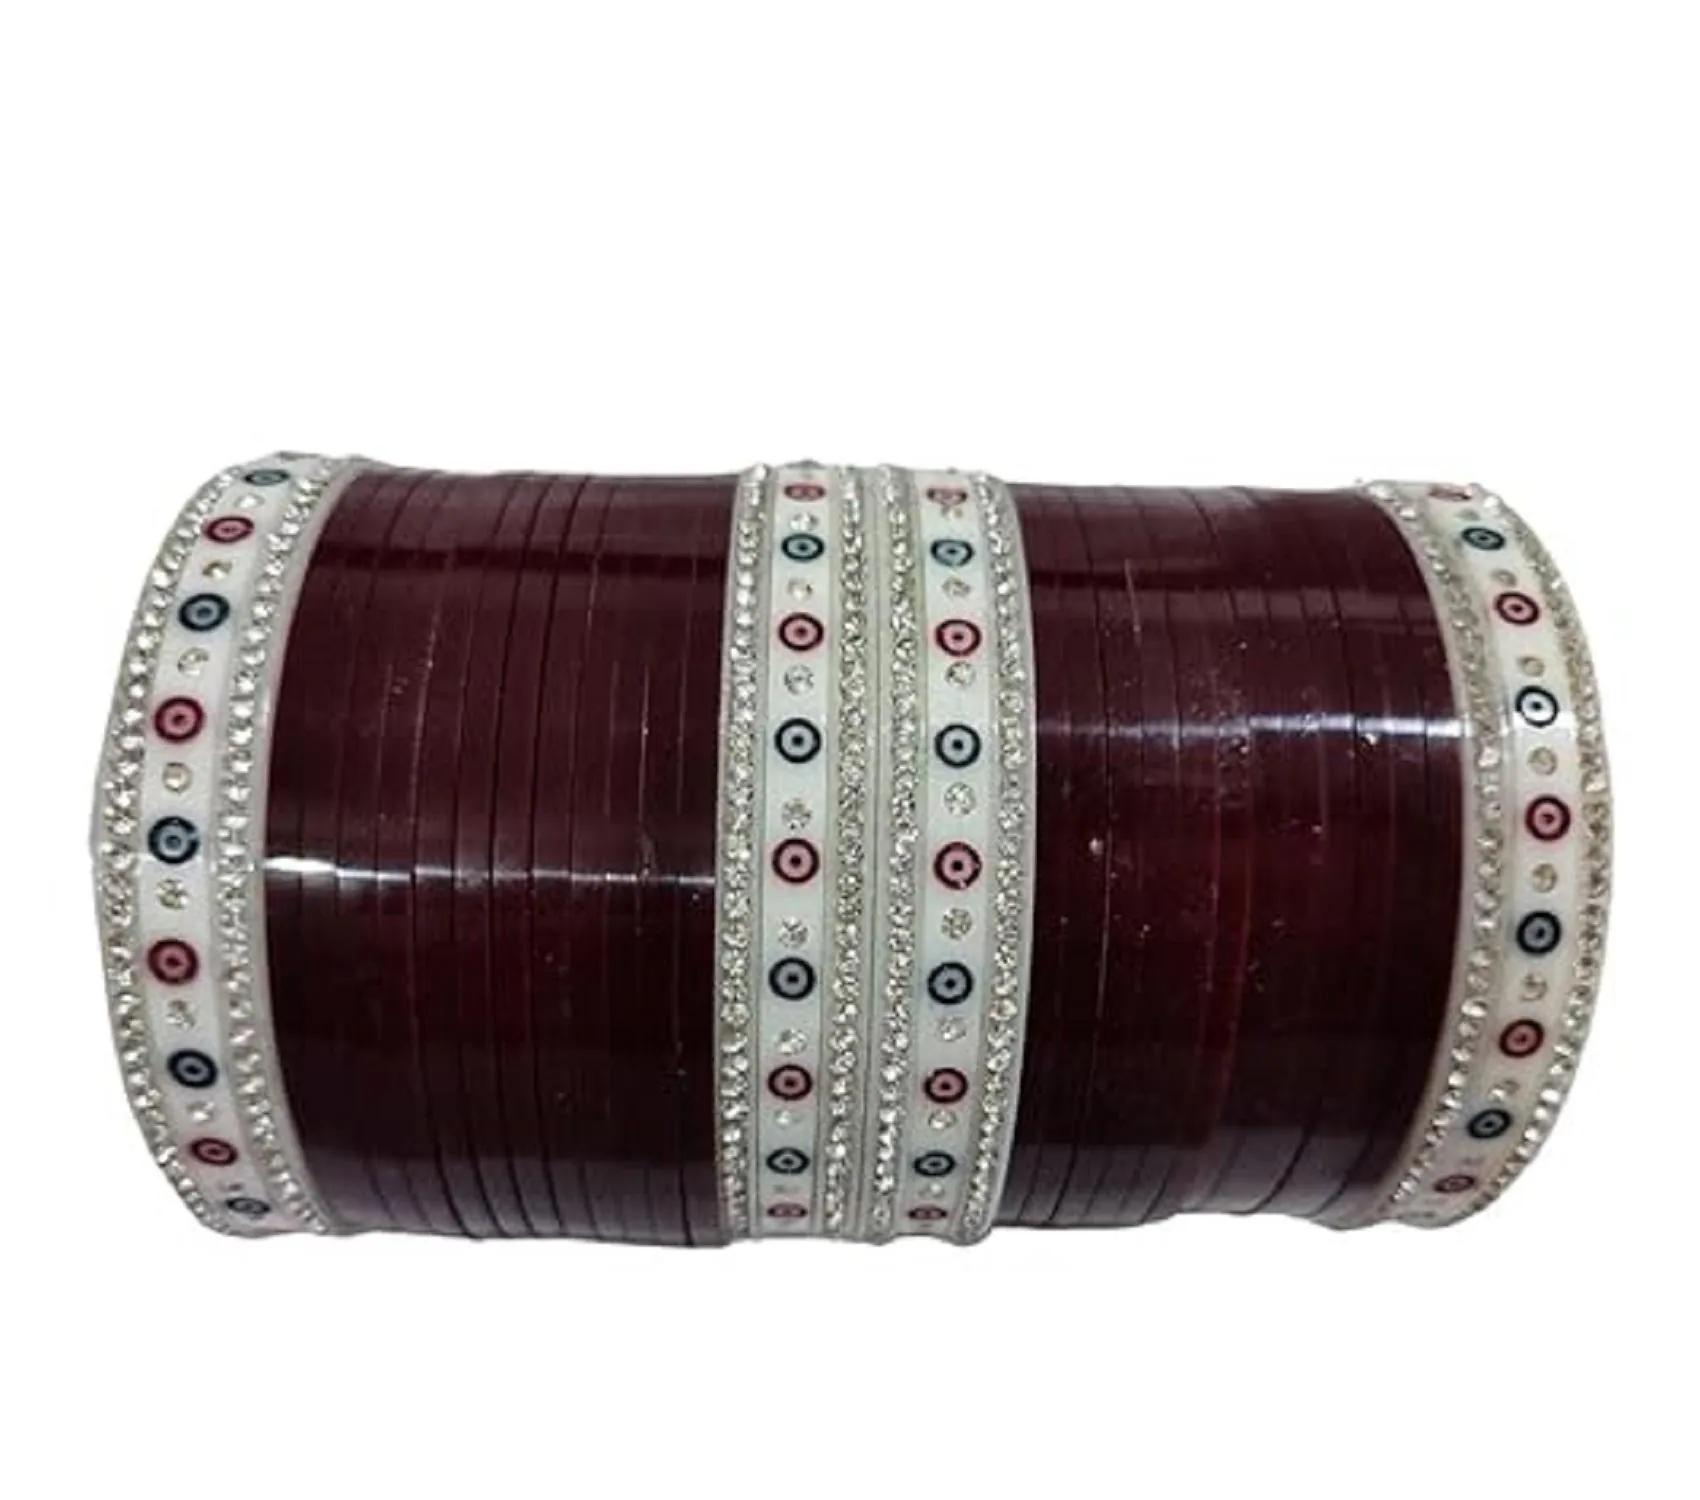
KAMAAKSHI FASHION COLLECTIONS chuda plain Plastic Bangles Set for Women/Girls Plain Bangles for Any Occasion -pack of 38
Type: Bangles
Brand: KAMAAKSHI FASHION COLLECTIONS
Price: Rs. 799
 GRACEFUL & FLAWLESS: Give yourself that beautiful & Fancy & Traditional look with our traditional ethnic jewelry. Versatile design, can be teamed with any ethnic outfit . Boost your style quotient with this beautiful Bridal Chuda . Teamed it with your wedding party dresses & wedding day heels to complete the look. OCCASION: Will add lustre when worn for a wedding day, engagement day, prom party and any special occasion. Perfect & Ideal gift for Loved Ones, Wife, Mother, Sister, Daughter. Excellent Gift For Birthday, Anniversary, Engagement, Valentine, Wedding, Festivals And Celebrations. Women love jewellery specially traditional jewellery adore a women. They wear it on different occasions. They have special importance on ring ceremony, wedding and festive time. Traditional bangles for women will complement any Indian attire. Women love jewellery as it not only enhances their beauty, but also gives them the social confidence. You will feel comfortable while wearing it as it has light weight Usage instruction: Avoid of contact with water and organic chemicals i.e. perfume sprays. Avoid using velvet boxes, and store in air-tight boxes. After use, wipe the jewellery with soft cotton cloth. First wear your makeup, perfume - then wear your jewellery. This will keep your jewellery shining for years.
Features: GRACEFUL & FLAWLESS: Give yourself that beautiful & Fancy & Traditional look with our traditional ethnic jewelry. Versatile design